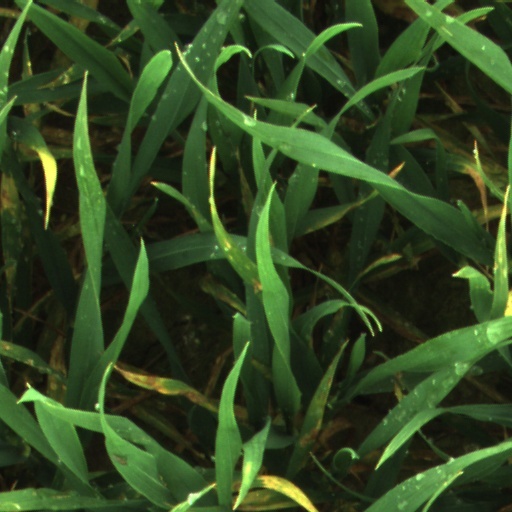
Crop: wheat